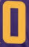
Number: 0